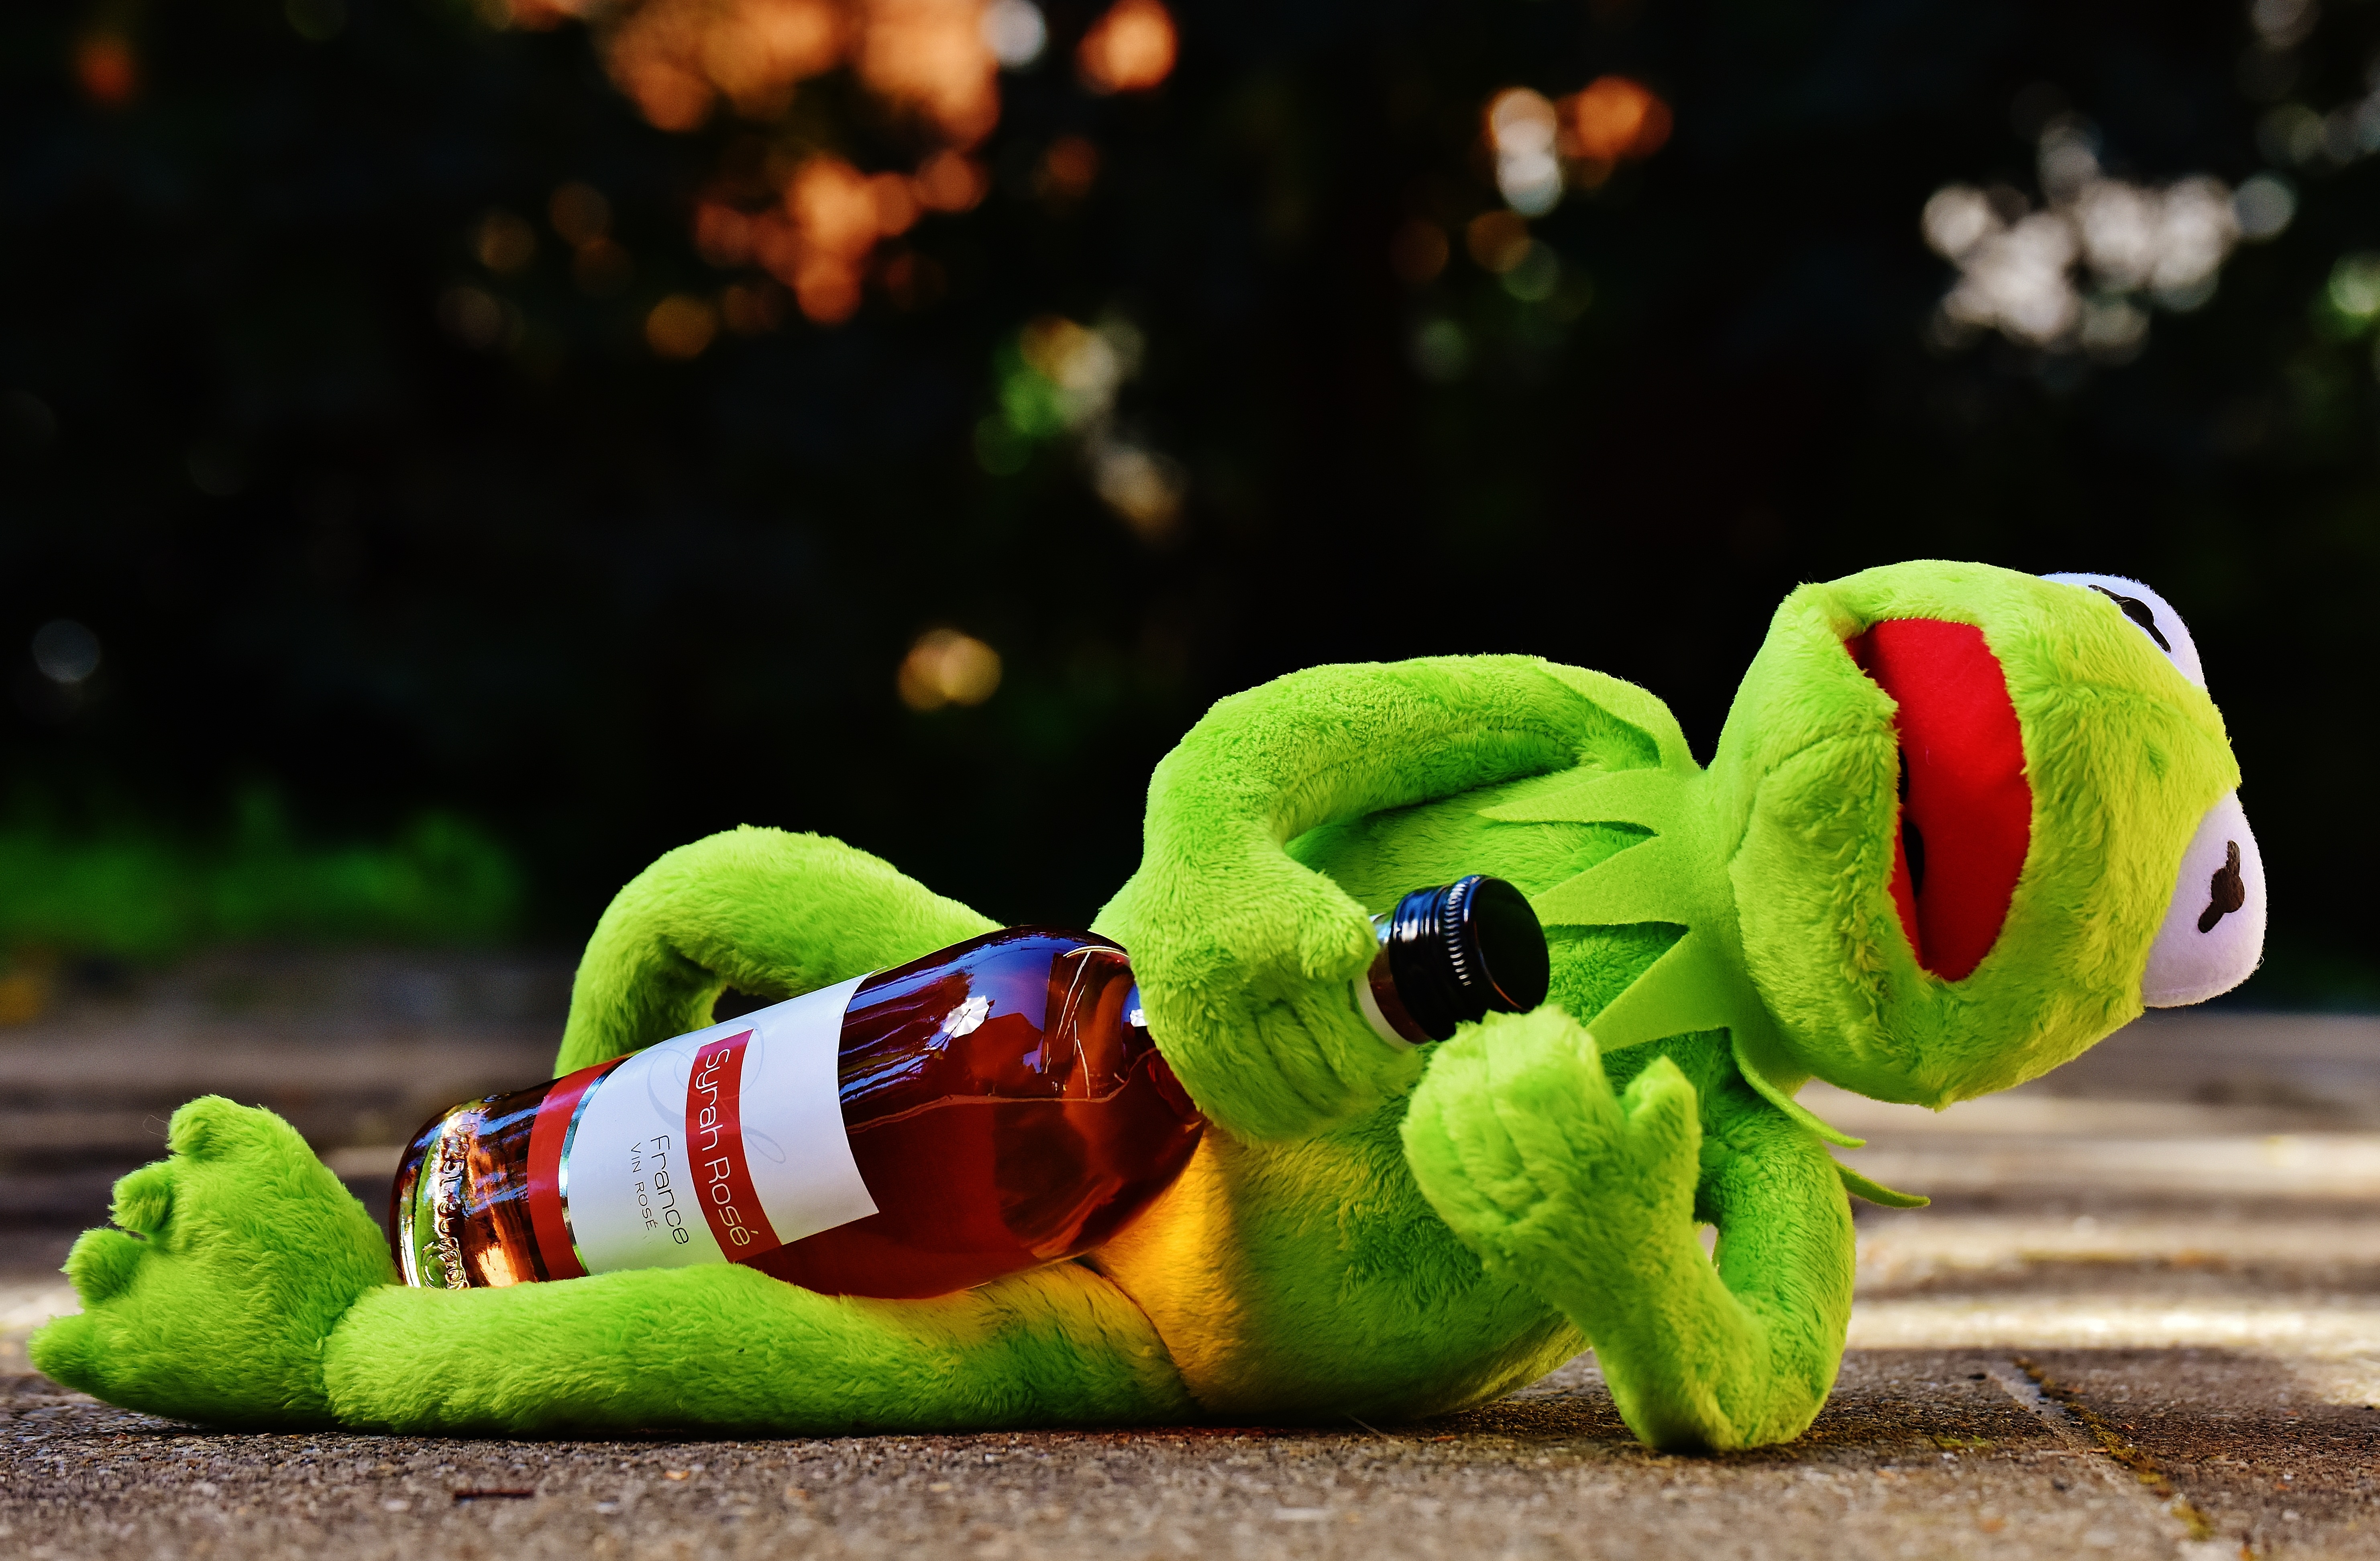
wine, animal, france, green, color, drink, rest, frog, yellow, toy, alcohol, wine bottle, fig, sit, textile, spain, drunk, funny, germany, plush, stuffed animal, kermit, frogs, macro photography, stuffed toy